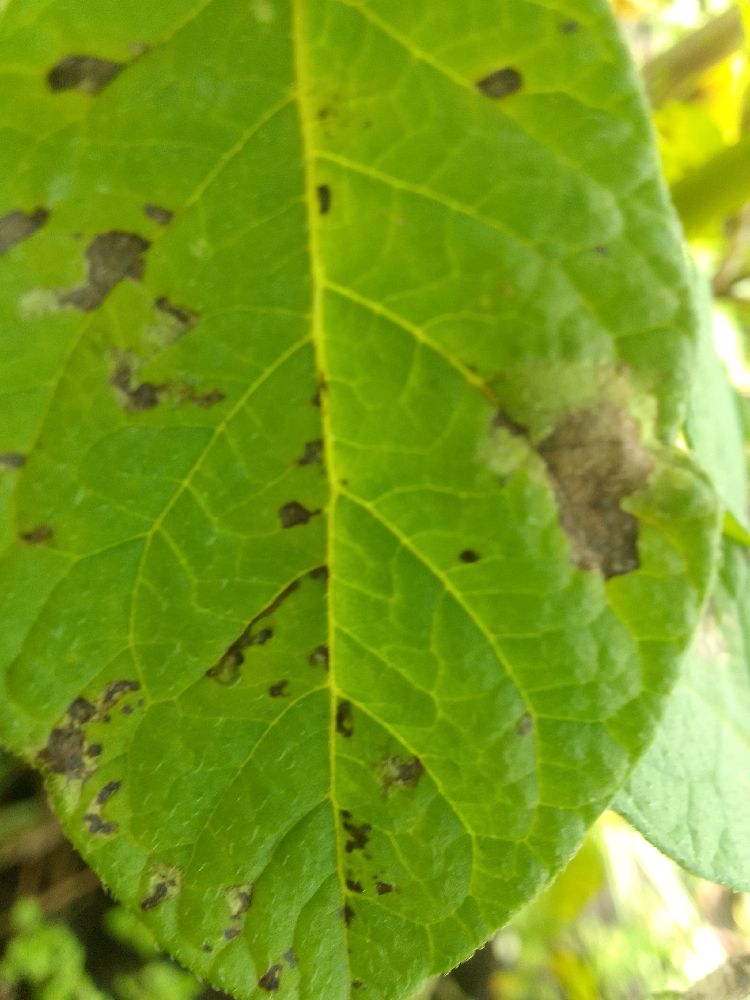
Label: Late blight